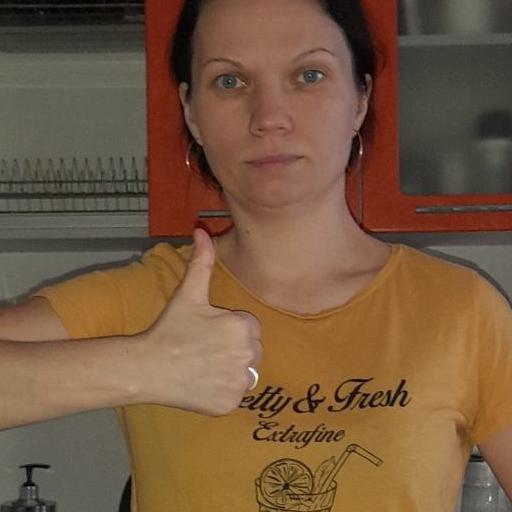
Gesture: like